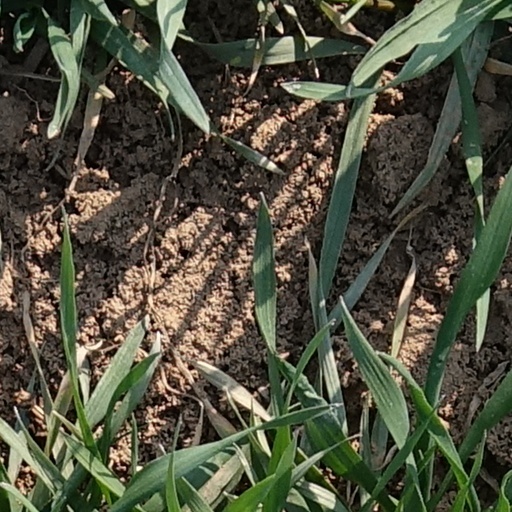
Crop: wheat